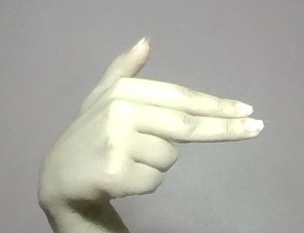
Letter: ghain